Without Fail

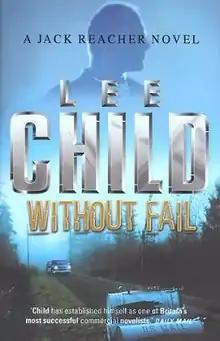
First edition (UK)

Without Fail is the sixth book in the Jack Reacher series written by Lee Child. It was published by Putnam in 2002. It is written in the third person. In the novel, retired military police officer Jack Reacher is asked by the Secret Service to help track down assassins who are threatening the Vice President-Elect.